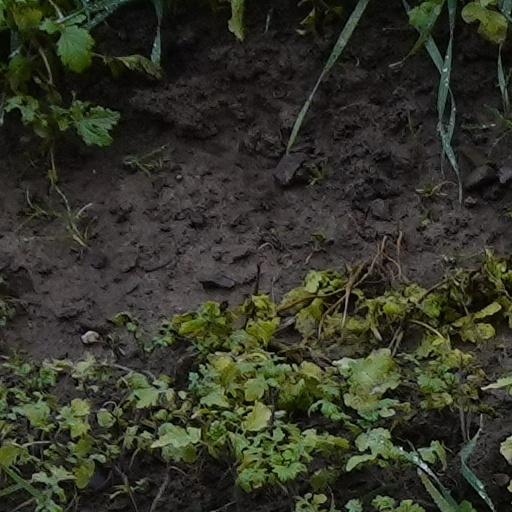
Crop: wheat